Willys M38

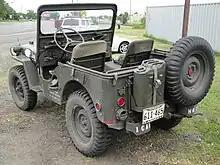
Rear of M38 jeep

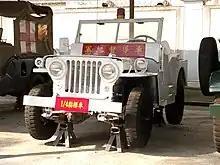
Military Police Willys M38 of the Taiwanese marines

The entire engine air intake and the axle system was fully vented to allow for operation while submerged under water. Its full-floating front axle (Dana 25) was supported by the wheel hub, rather than the axle itself, and provided greater load capacity. The rear axle (Dana 44) was semi-floating. Its drivetrain was the L-head with a T-90 transmission and the Dana 18 transfer case.